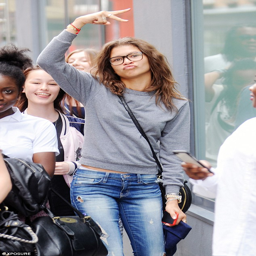
natural beauty : the actress and singer went without make - up for her impromptu tour around filming location on sunday